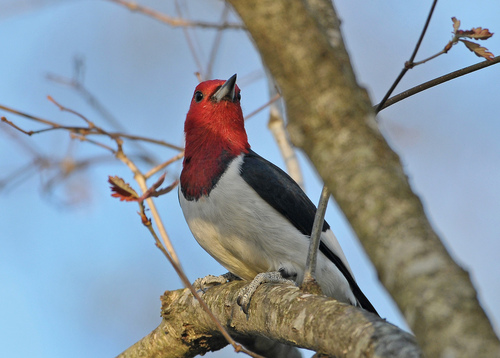
a medium sized bird with a red head, black feathers, and a white underbelly.
this little bird has a white belly and breast, red crown and neck, and black wings.
this bird has a red head, black beak, black back, wings and tail, and a white breast, belly and abdomen.
this bird has a white belly and breast with a red crown and neck with a long pointy bill.
this bird has a small red head with black wings and a white breast and belly.
this bird has a red head and throat, the wings are black with white secondaries and a light grey belly.
this bird is red, white and black in color, with a black beak.
this bird has wings that are black and has a red heada medium sized bird with a flat bill, and a red crown
this bird has wings that are black and has a red head
Species: Red Headed Woodpecker